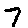
Label: 7